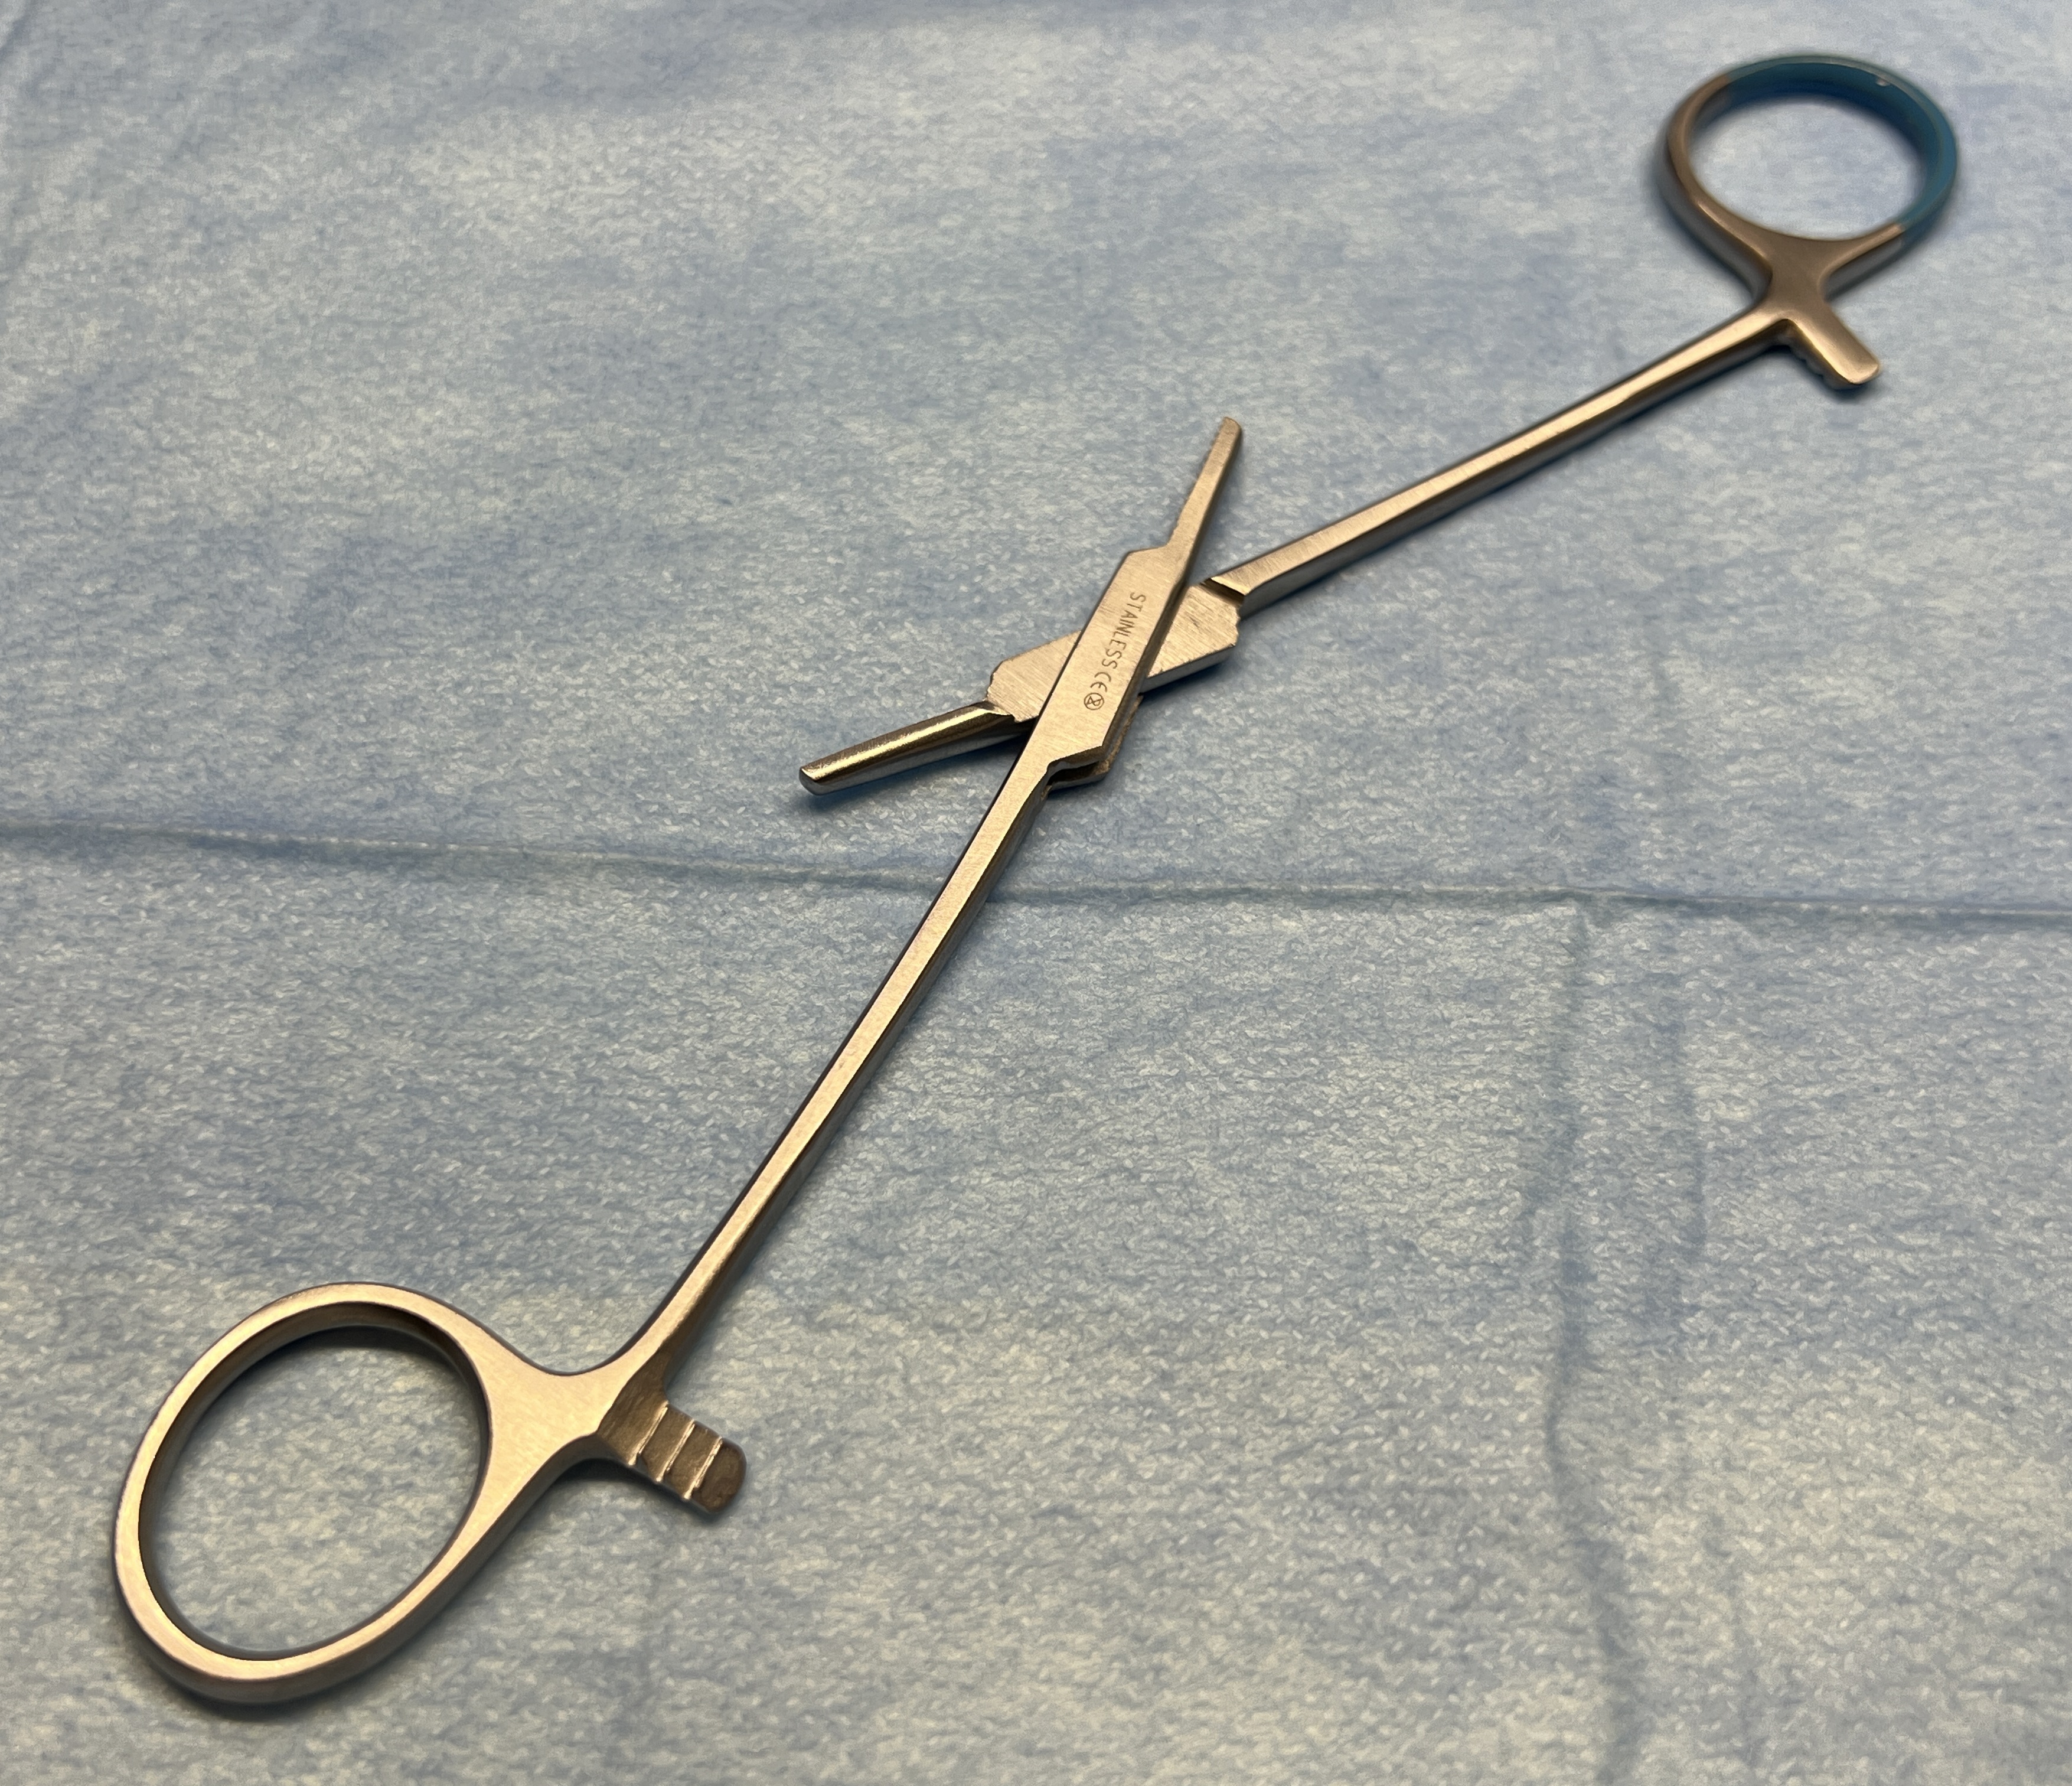
Hinged instrument state: open